Fijivirus

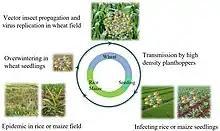
The infection cycle of rice black‐streaked dwarf virus (RBSDV) induced diseases on rice, maize, and wheat

The virus is transmitted by planthoppers, which are insects, or other types of organisms. The virus will infect the phloem tissues of its plant (Gramineae and Liliacea) hosts. If the presence of a gall appears, usually located on specific parts of the plant, it can represent the first sign of the virus (Pearson 2004). Replication can occur both in the host and the vector. The plant is unable to recover from the unexpected growth and therefore can become stunted, and can eventually die.